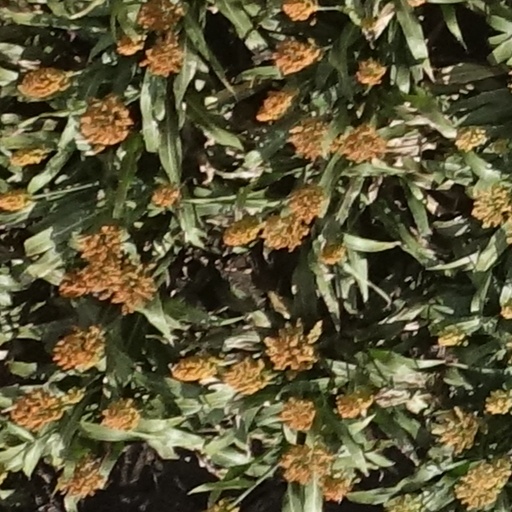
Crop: sorghum